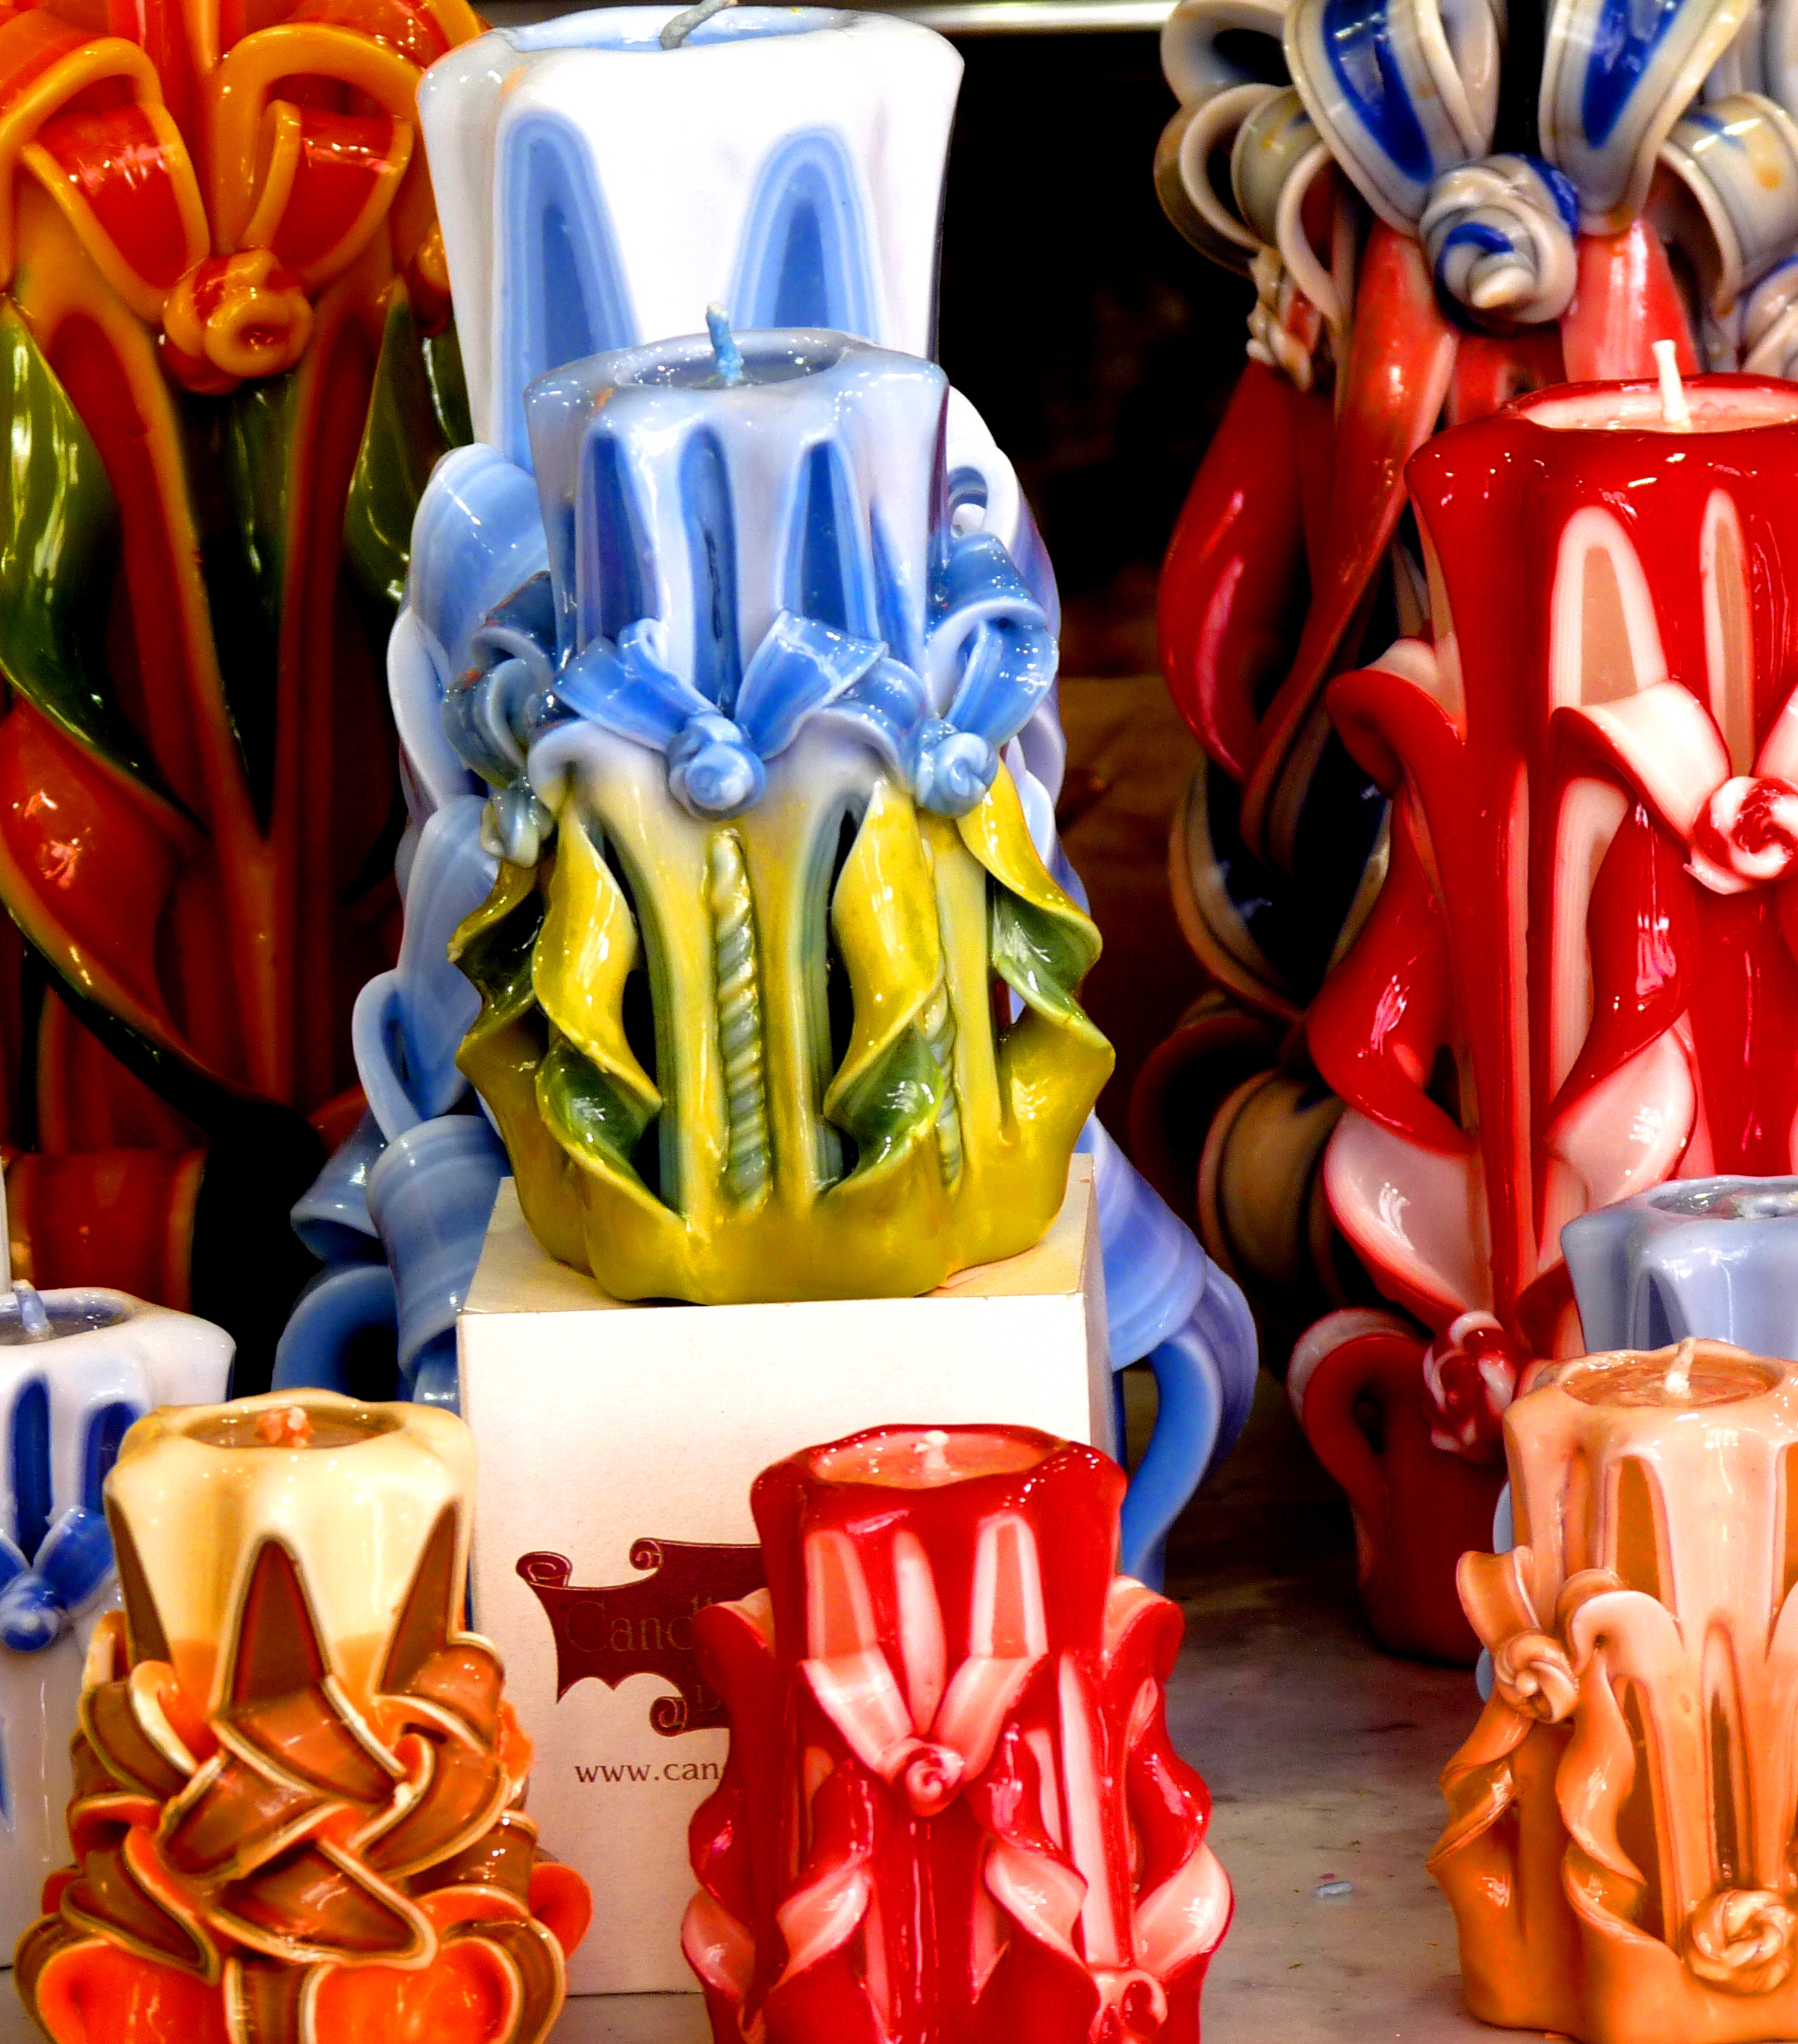
street, red, market, toy, croatia, candles, dubrovnik, colours, patterns, shapes